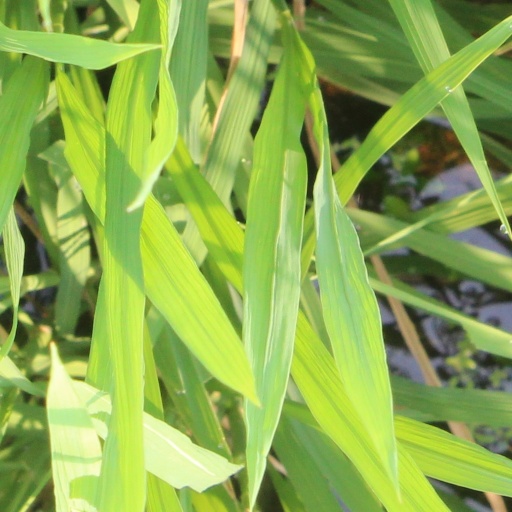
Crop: rice